Question: Please indicate a possible affordance area of the badminton_racket that can be used for holding.
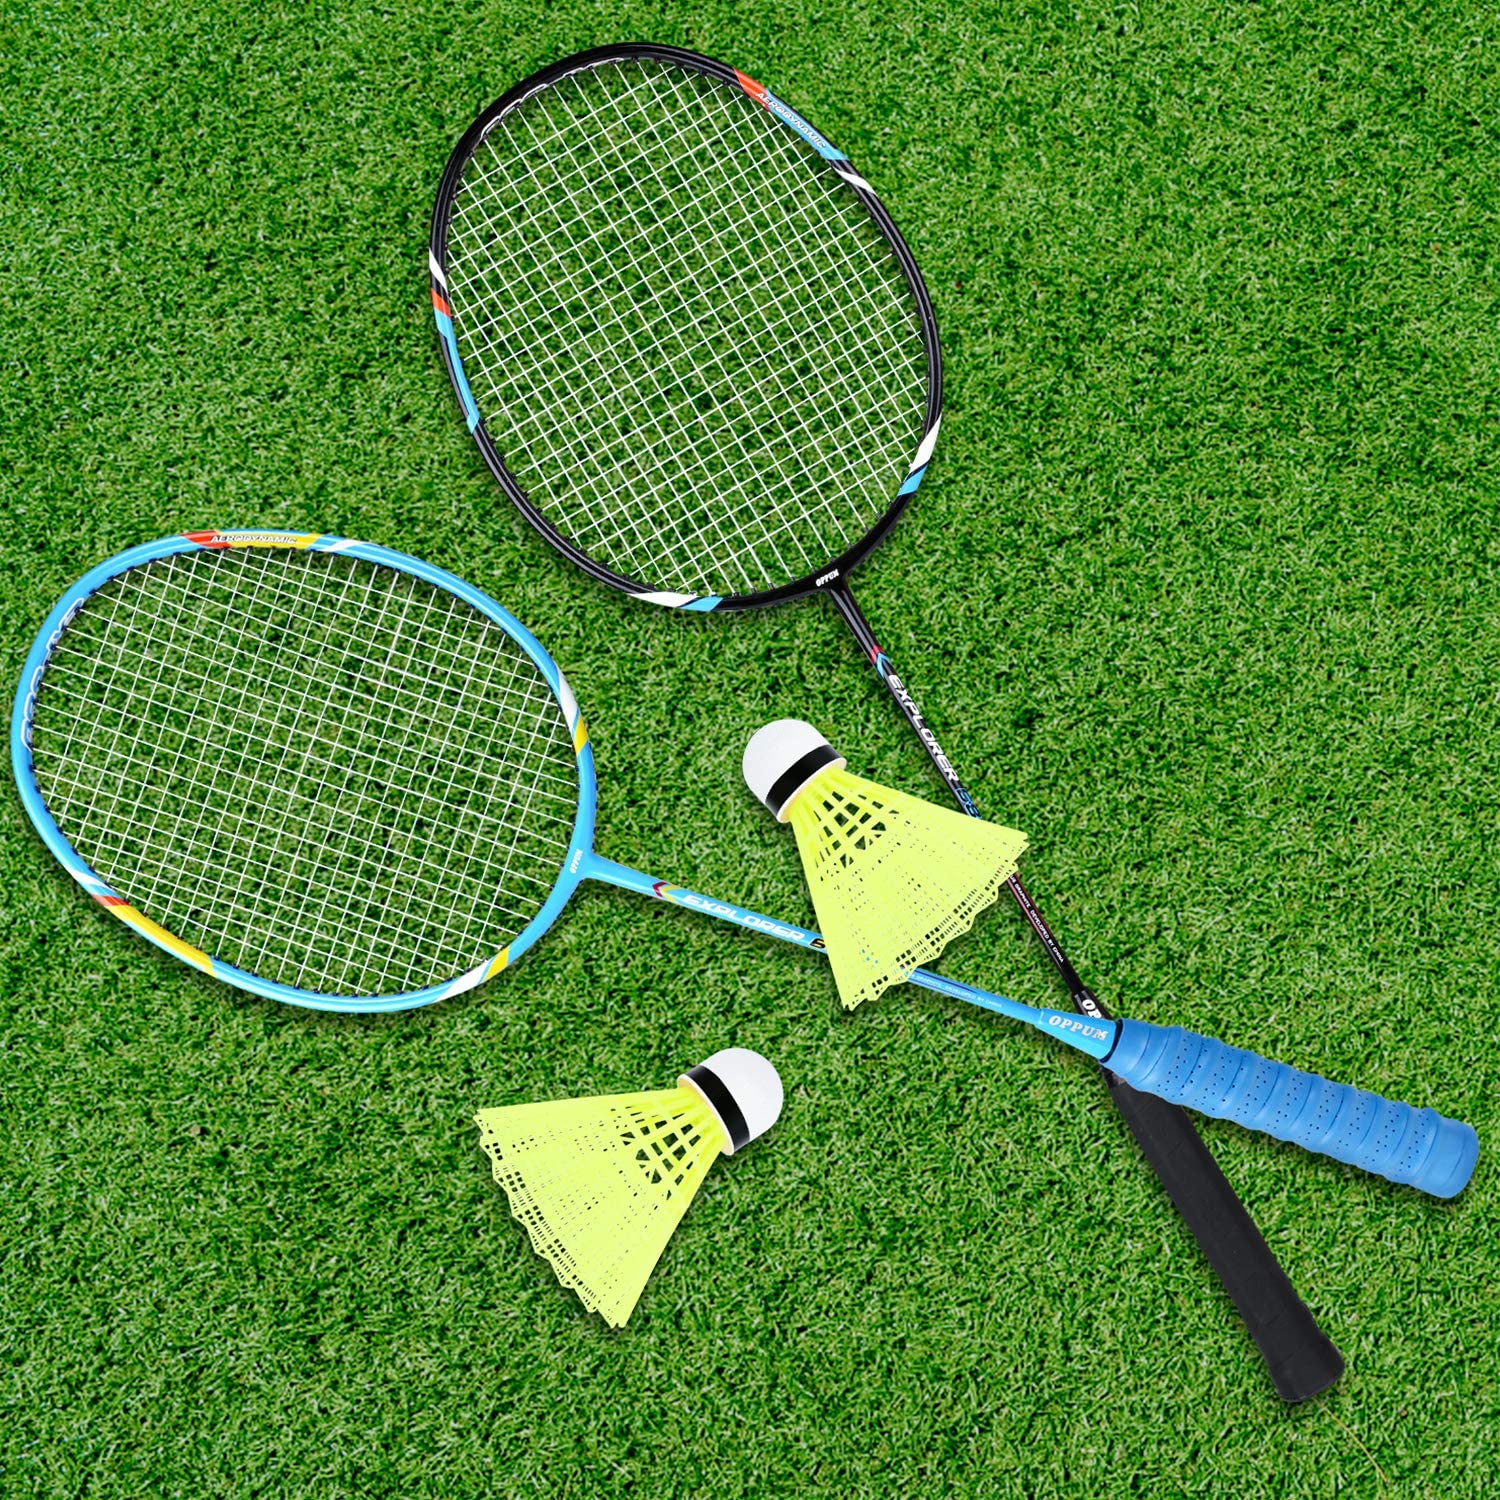
Answer: [1109.187, 1082.078, 1346.386, 1398.343]